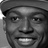
Emotion: happy